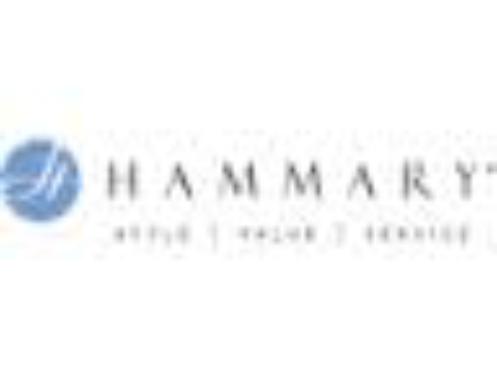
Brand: Hammary
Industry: Clothes